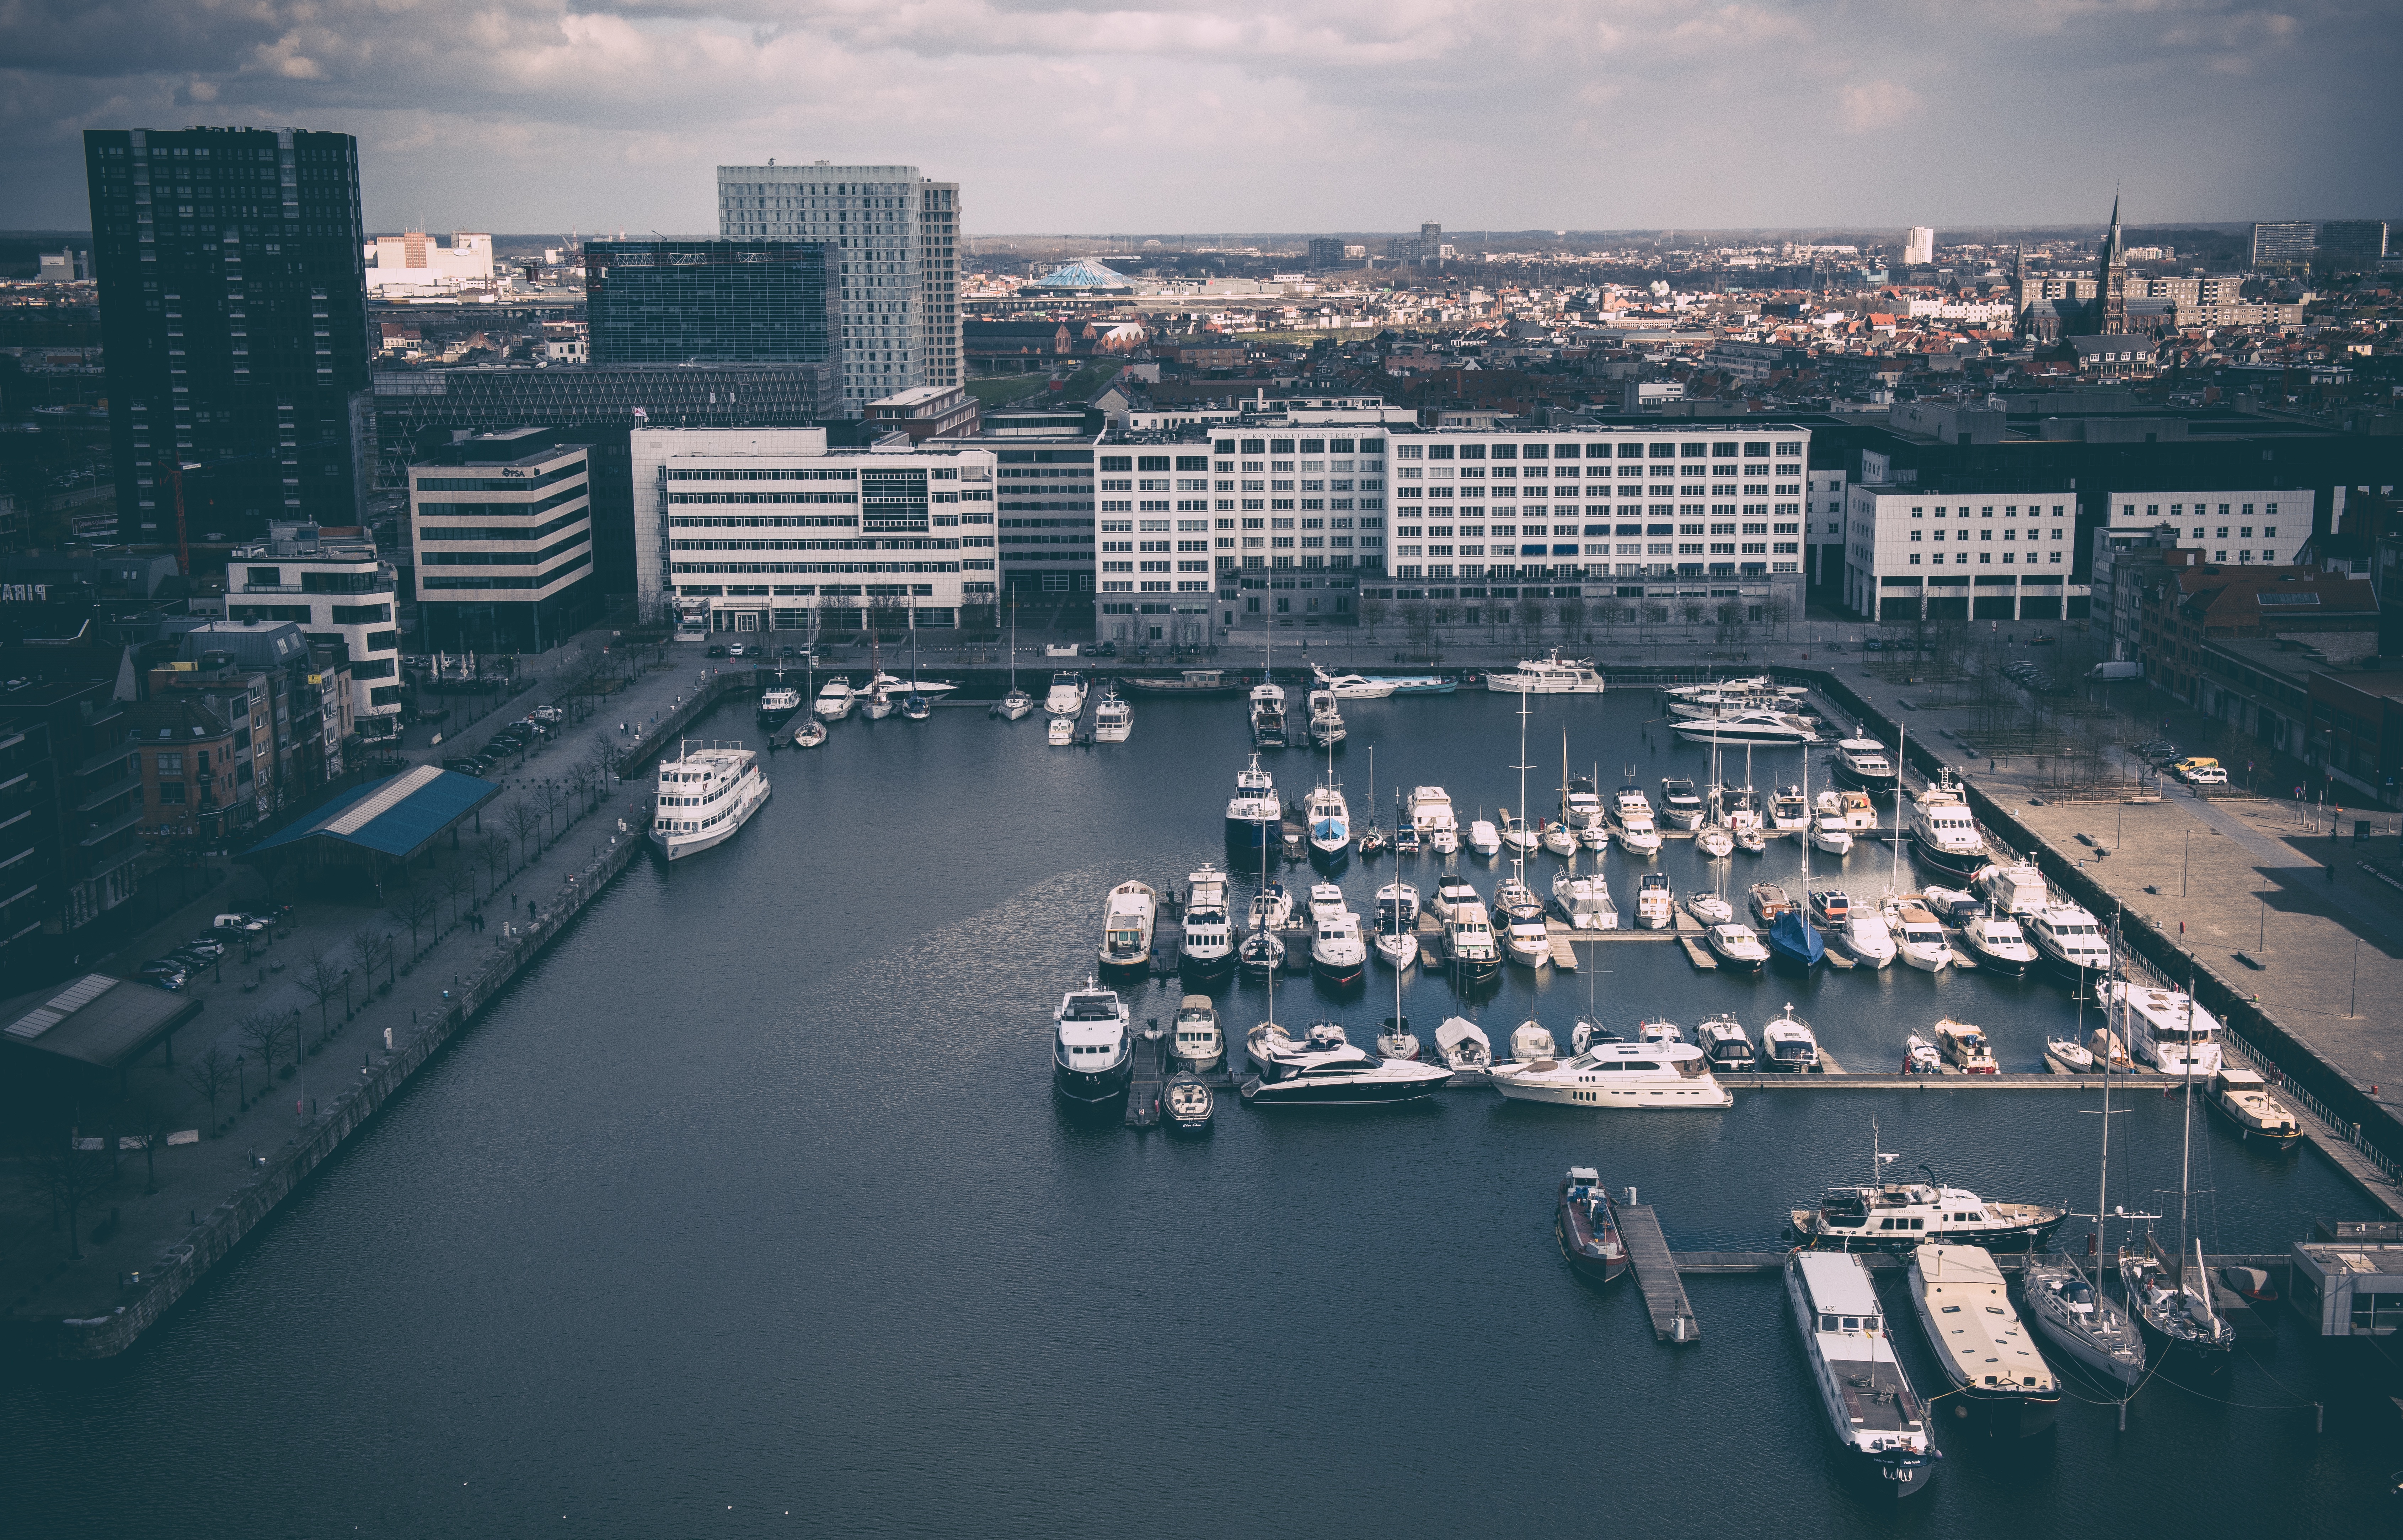
sea, dock, skyline, city, skyscraper, cityscape, downtown, reflection, harbor, marina, port, metropolis, aerial photography, urban area, human settlement, atmosphere of earth, metropolitan area